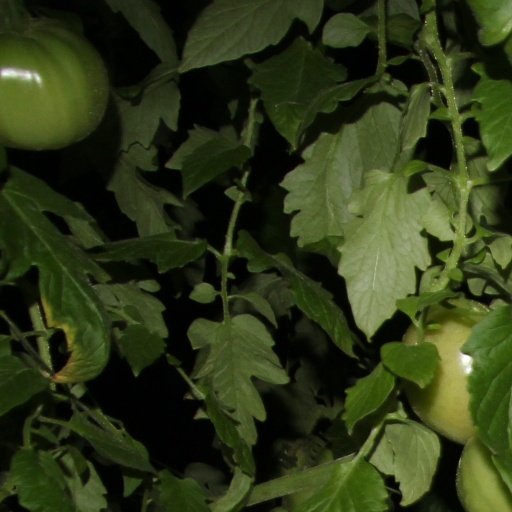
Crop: tomato